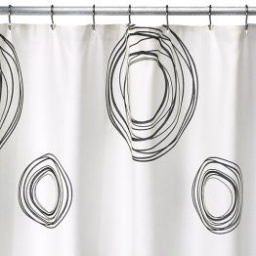
I have two of this shower curtain that I use as curtains in my office. I love them!